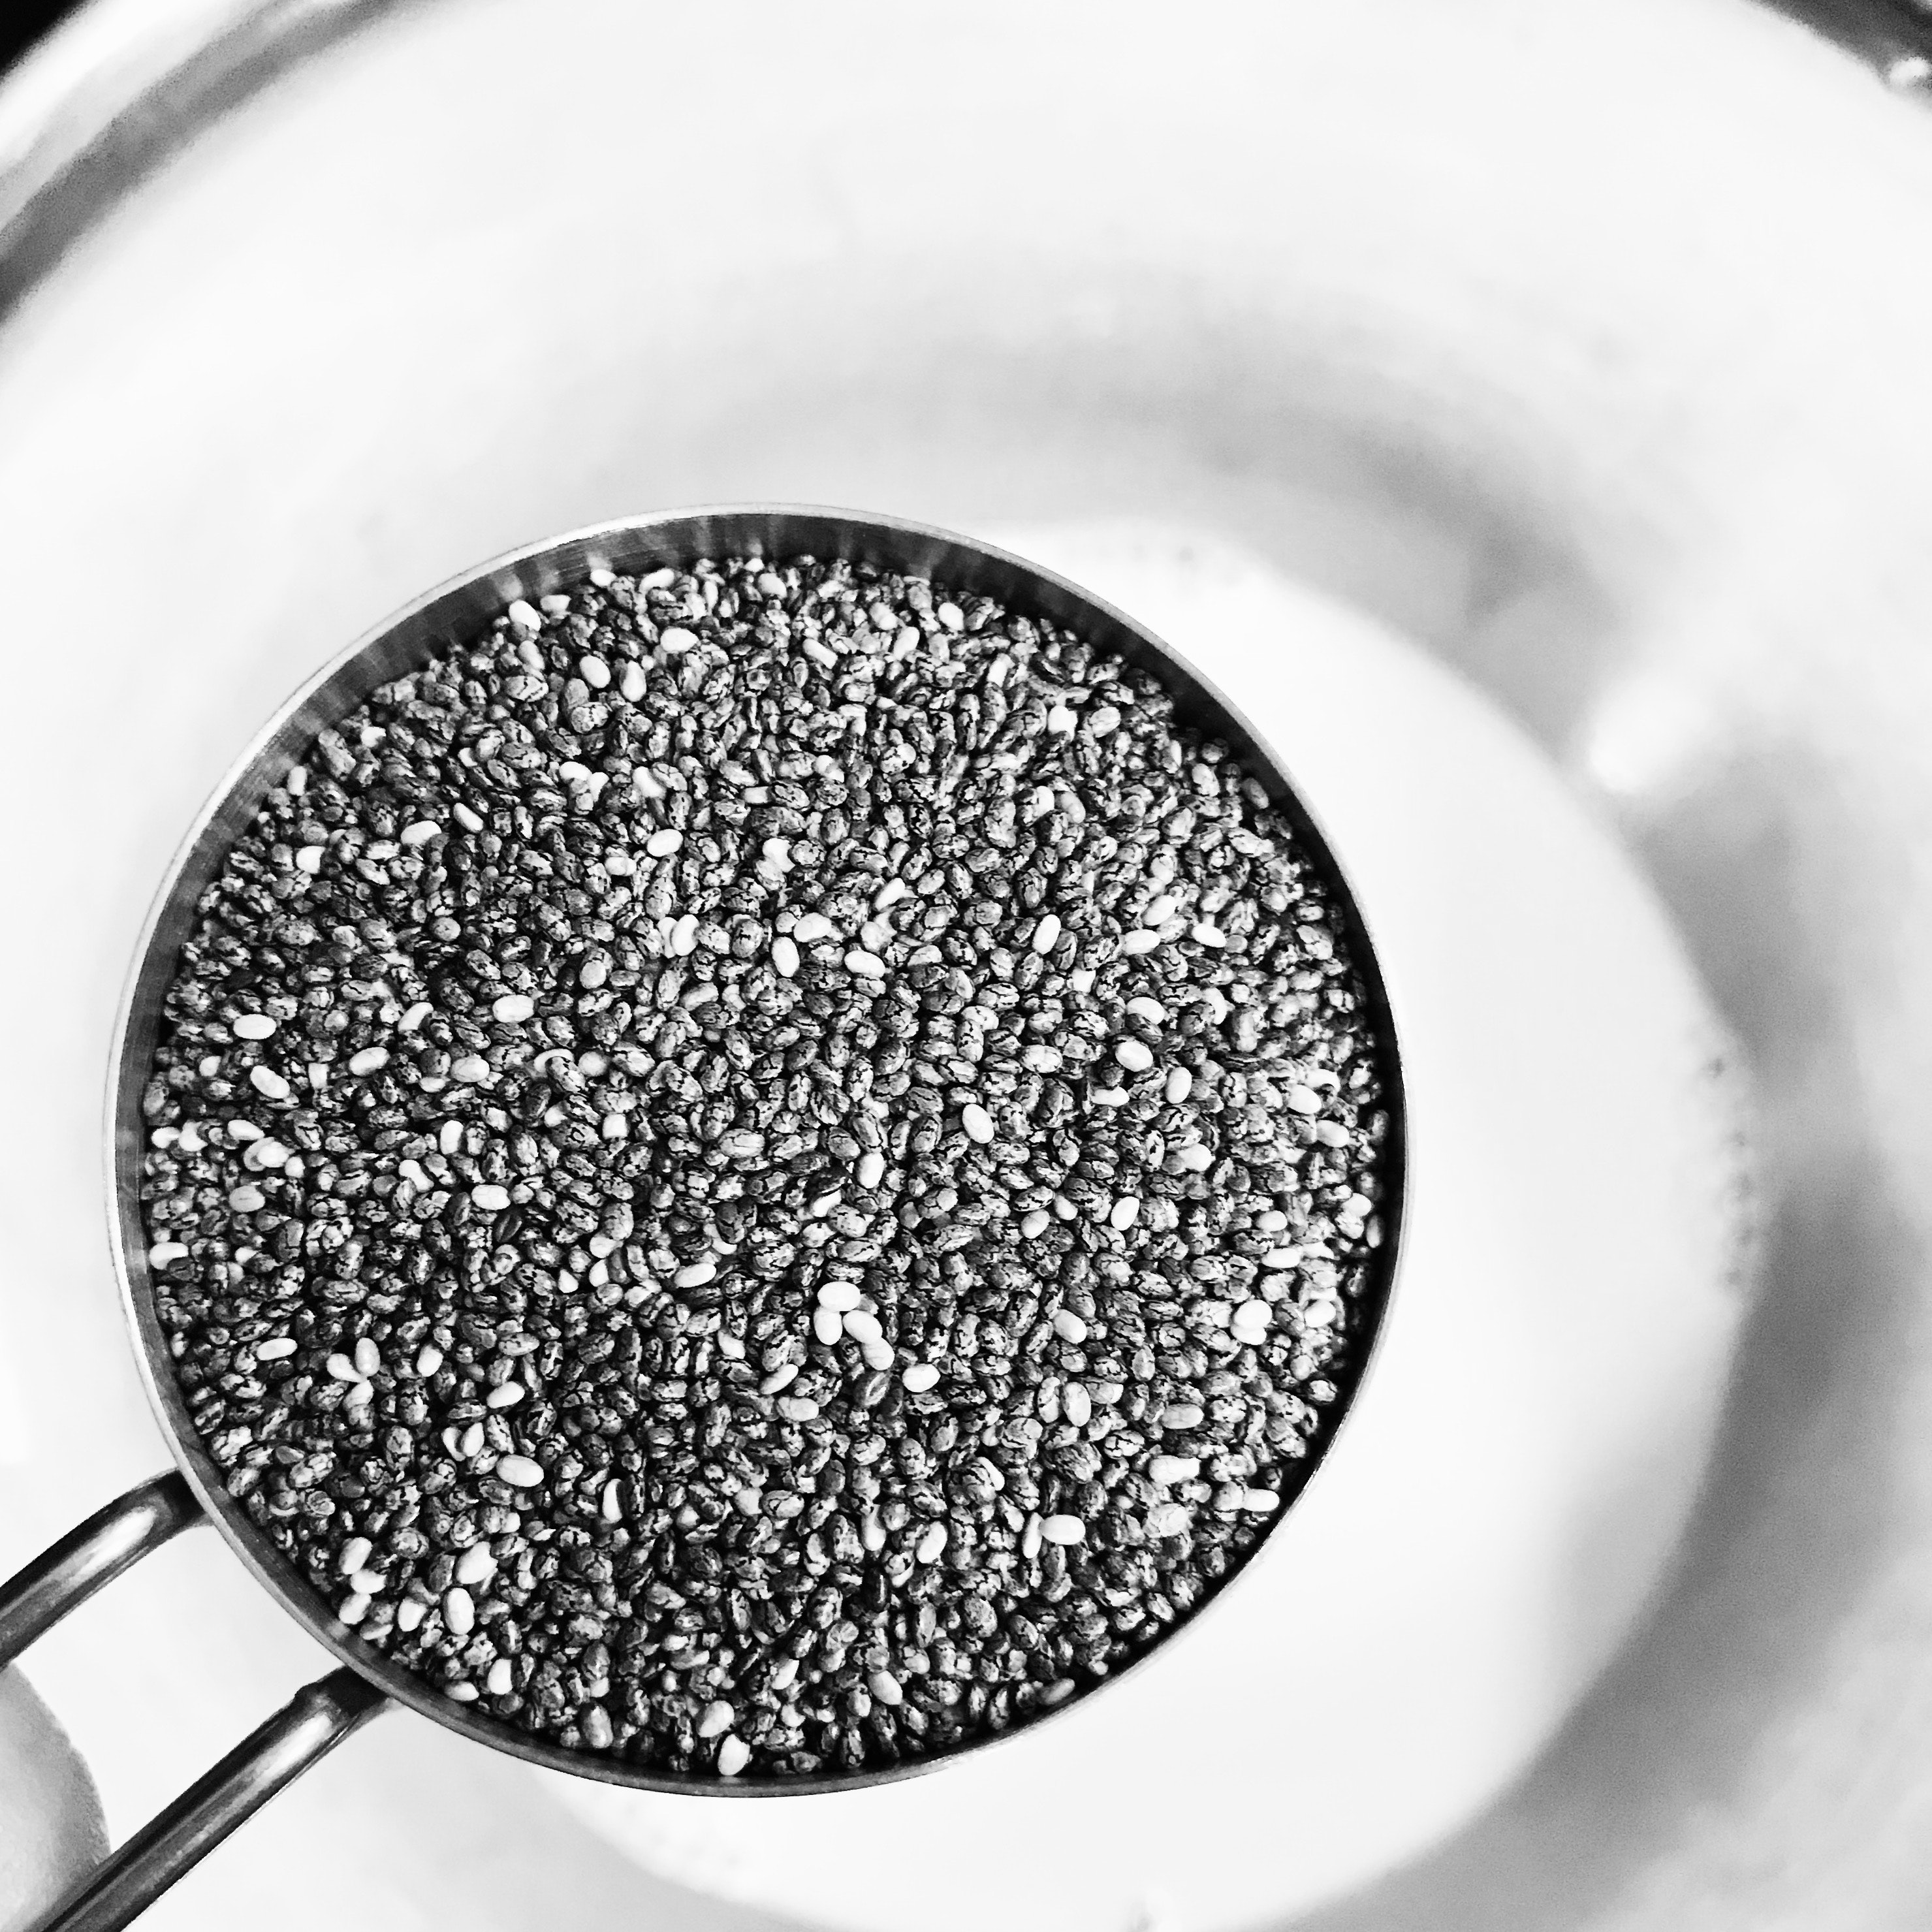
glitter, metal, fashion accessory, circle, photography